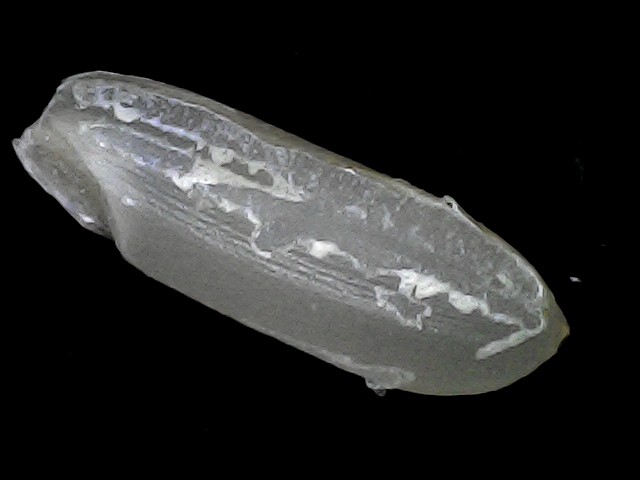
Rice variety: BRRI67